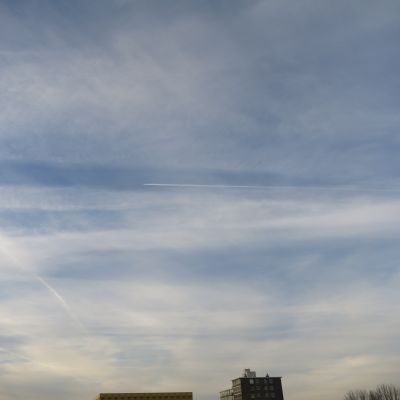
Cloud type: Contrail (Ct)